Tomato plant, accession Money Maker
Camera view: tilt-top (135 deg); turntable rotation: 300 degrees
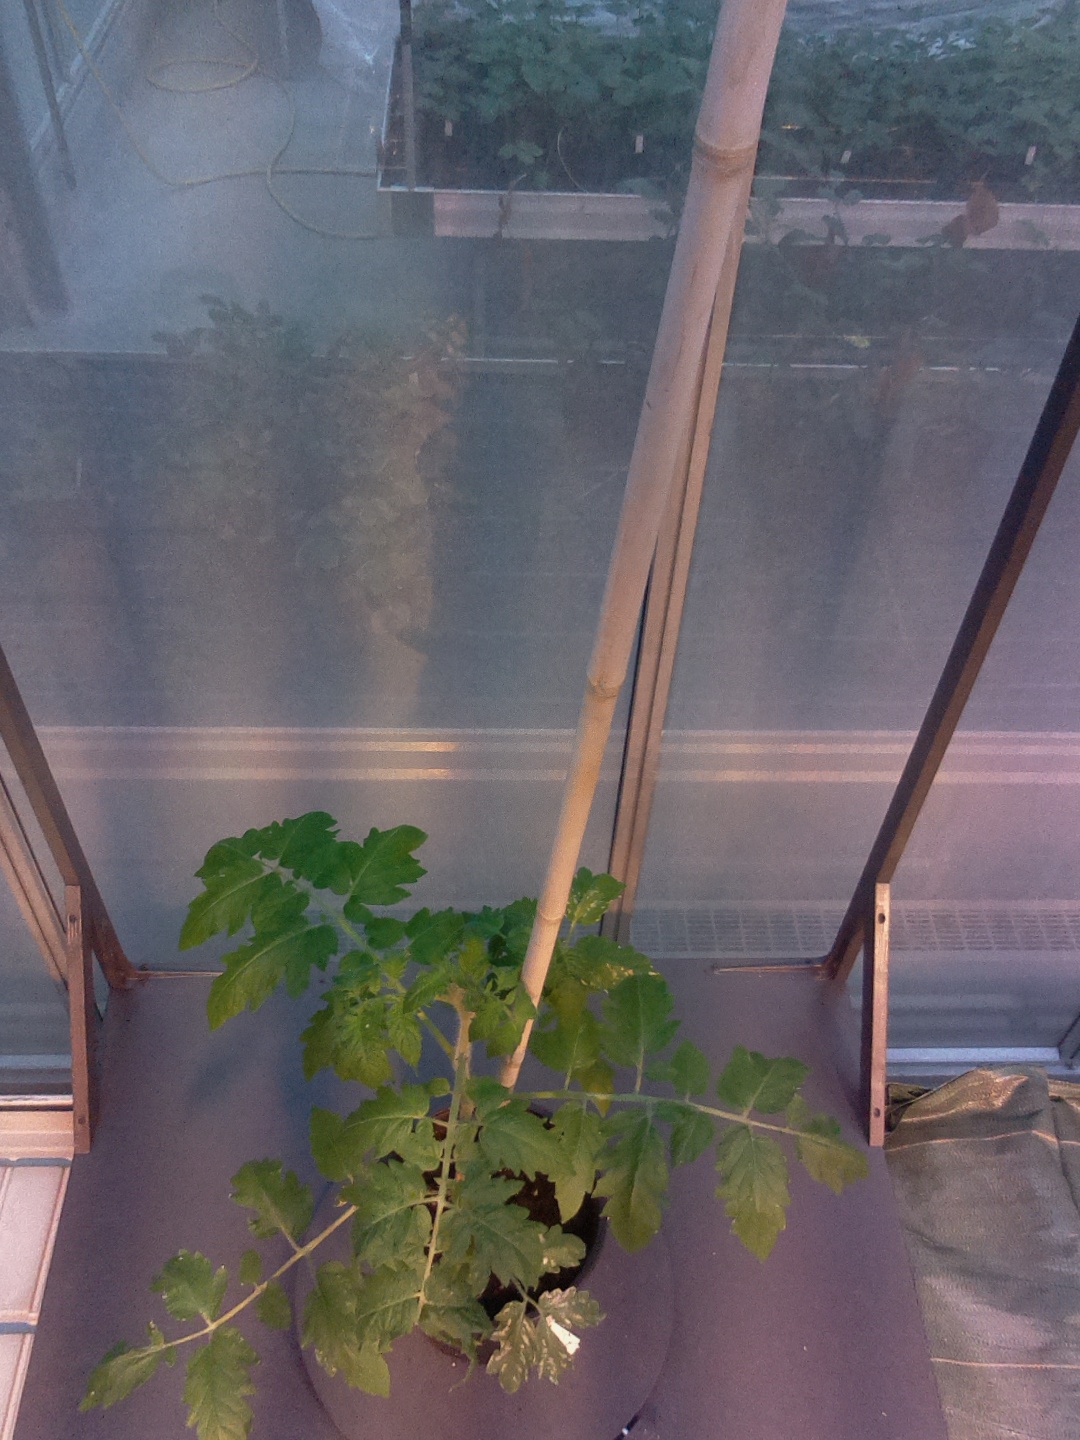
BBCH growth stage 14: 8 of true leaves visible